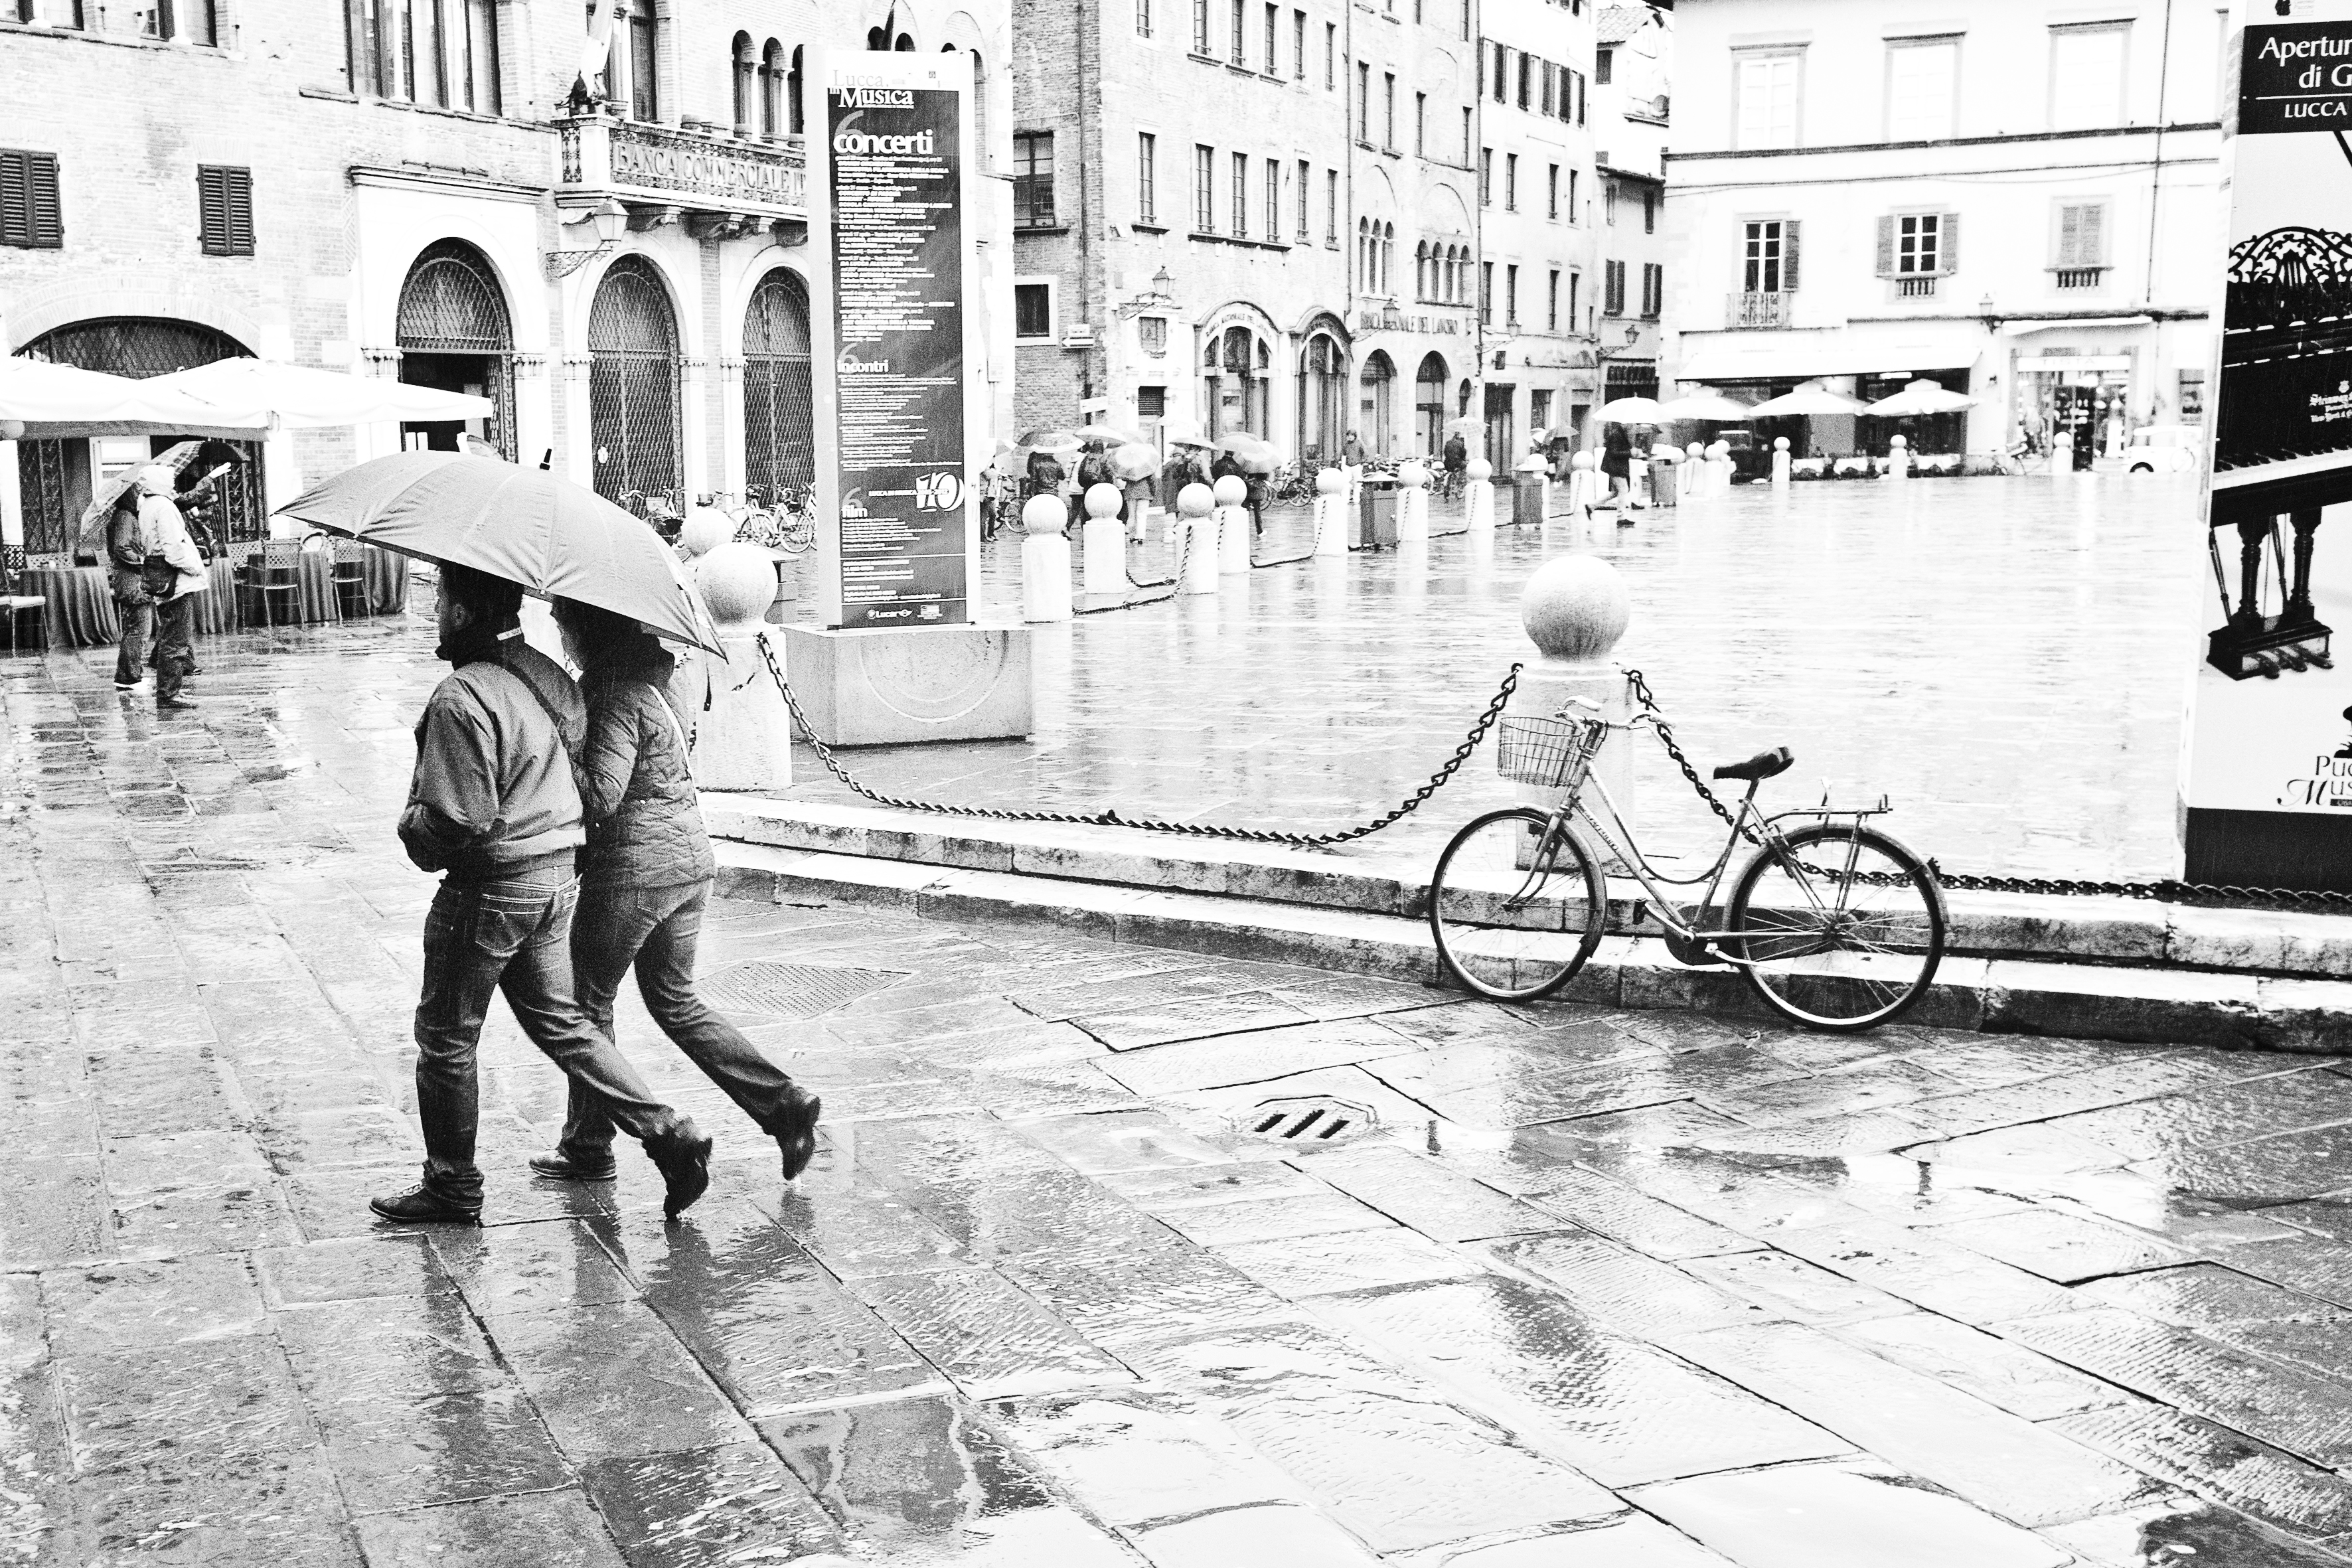
pedestrian, black and white, road, street, photography, urban, italy, tuscany, monochrome, bw, blackandwhite, blackwhite, infrastructure, photograph, snapshot, lucca, monochrome photography